Perry Creek Shelter

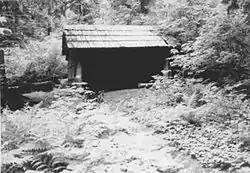
Perry Creek Shelter

The Perry Creek Shelter is in North Cascades National Park, in the U.S. state of Washington. Constructed by United States Forest Service employee Fred Berry in 1937, the shelter was inherited by the National Park Service when North Cascades National Park was dedicated in 1968. The shelter was placed on the National Register of Historic Places in 1989.